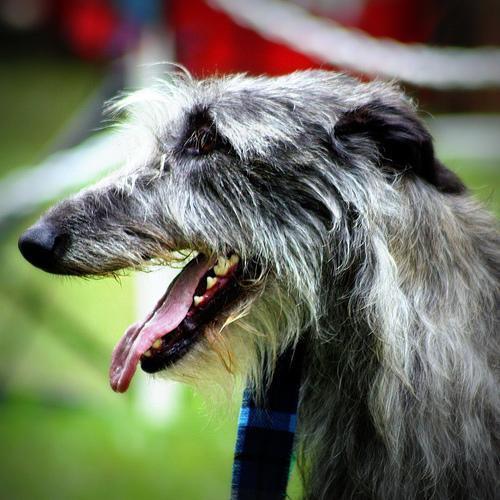
Scottish_deerhound